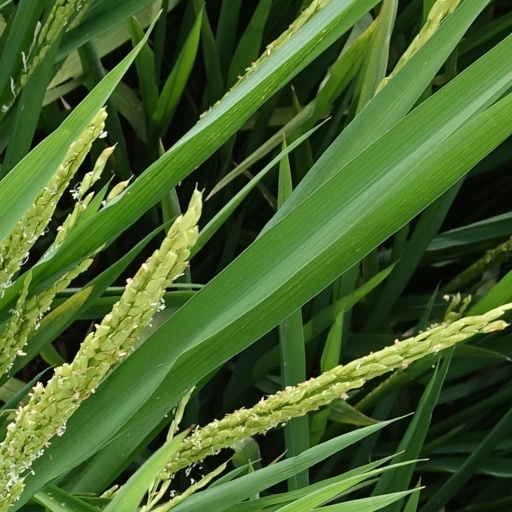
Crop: rice